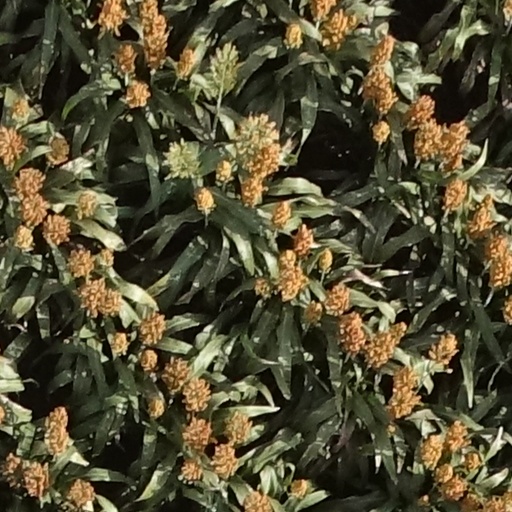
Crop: sorghum